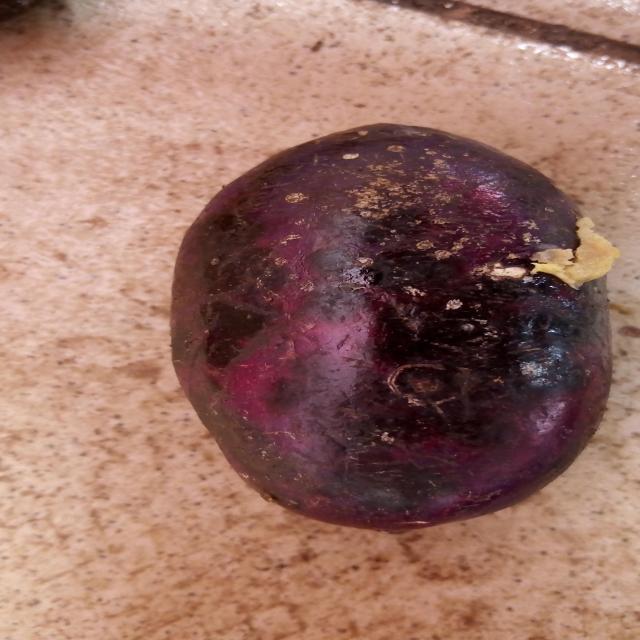
Plum grade: rotten